Redemption Song (Stanage book)

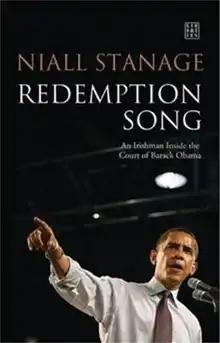
First edition

Redemption Song: An Irish Reporter Inside the Obama Campaign, is a book by Niall Stanage about the 2008 presidential election campaign of Barack Obama.